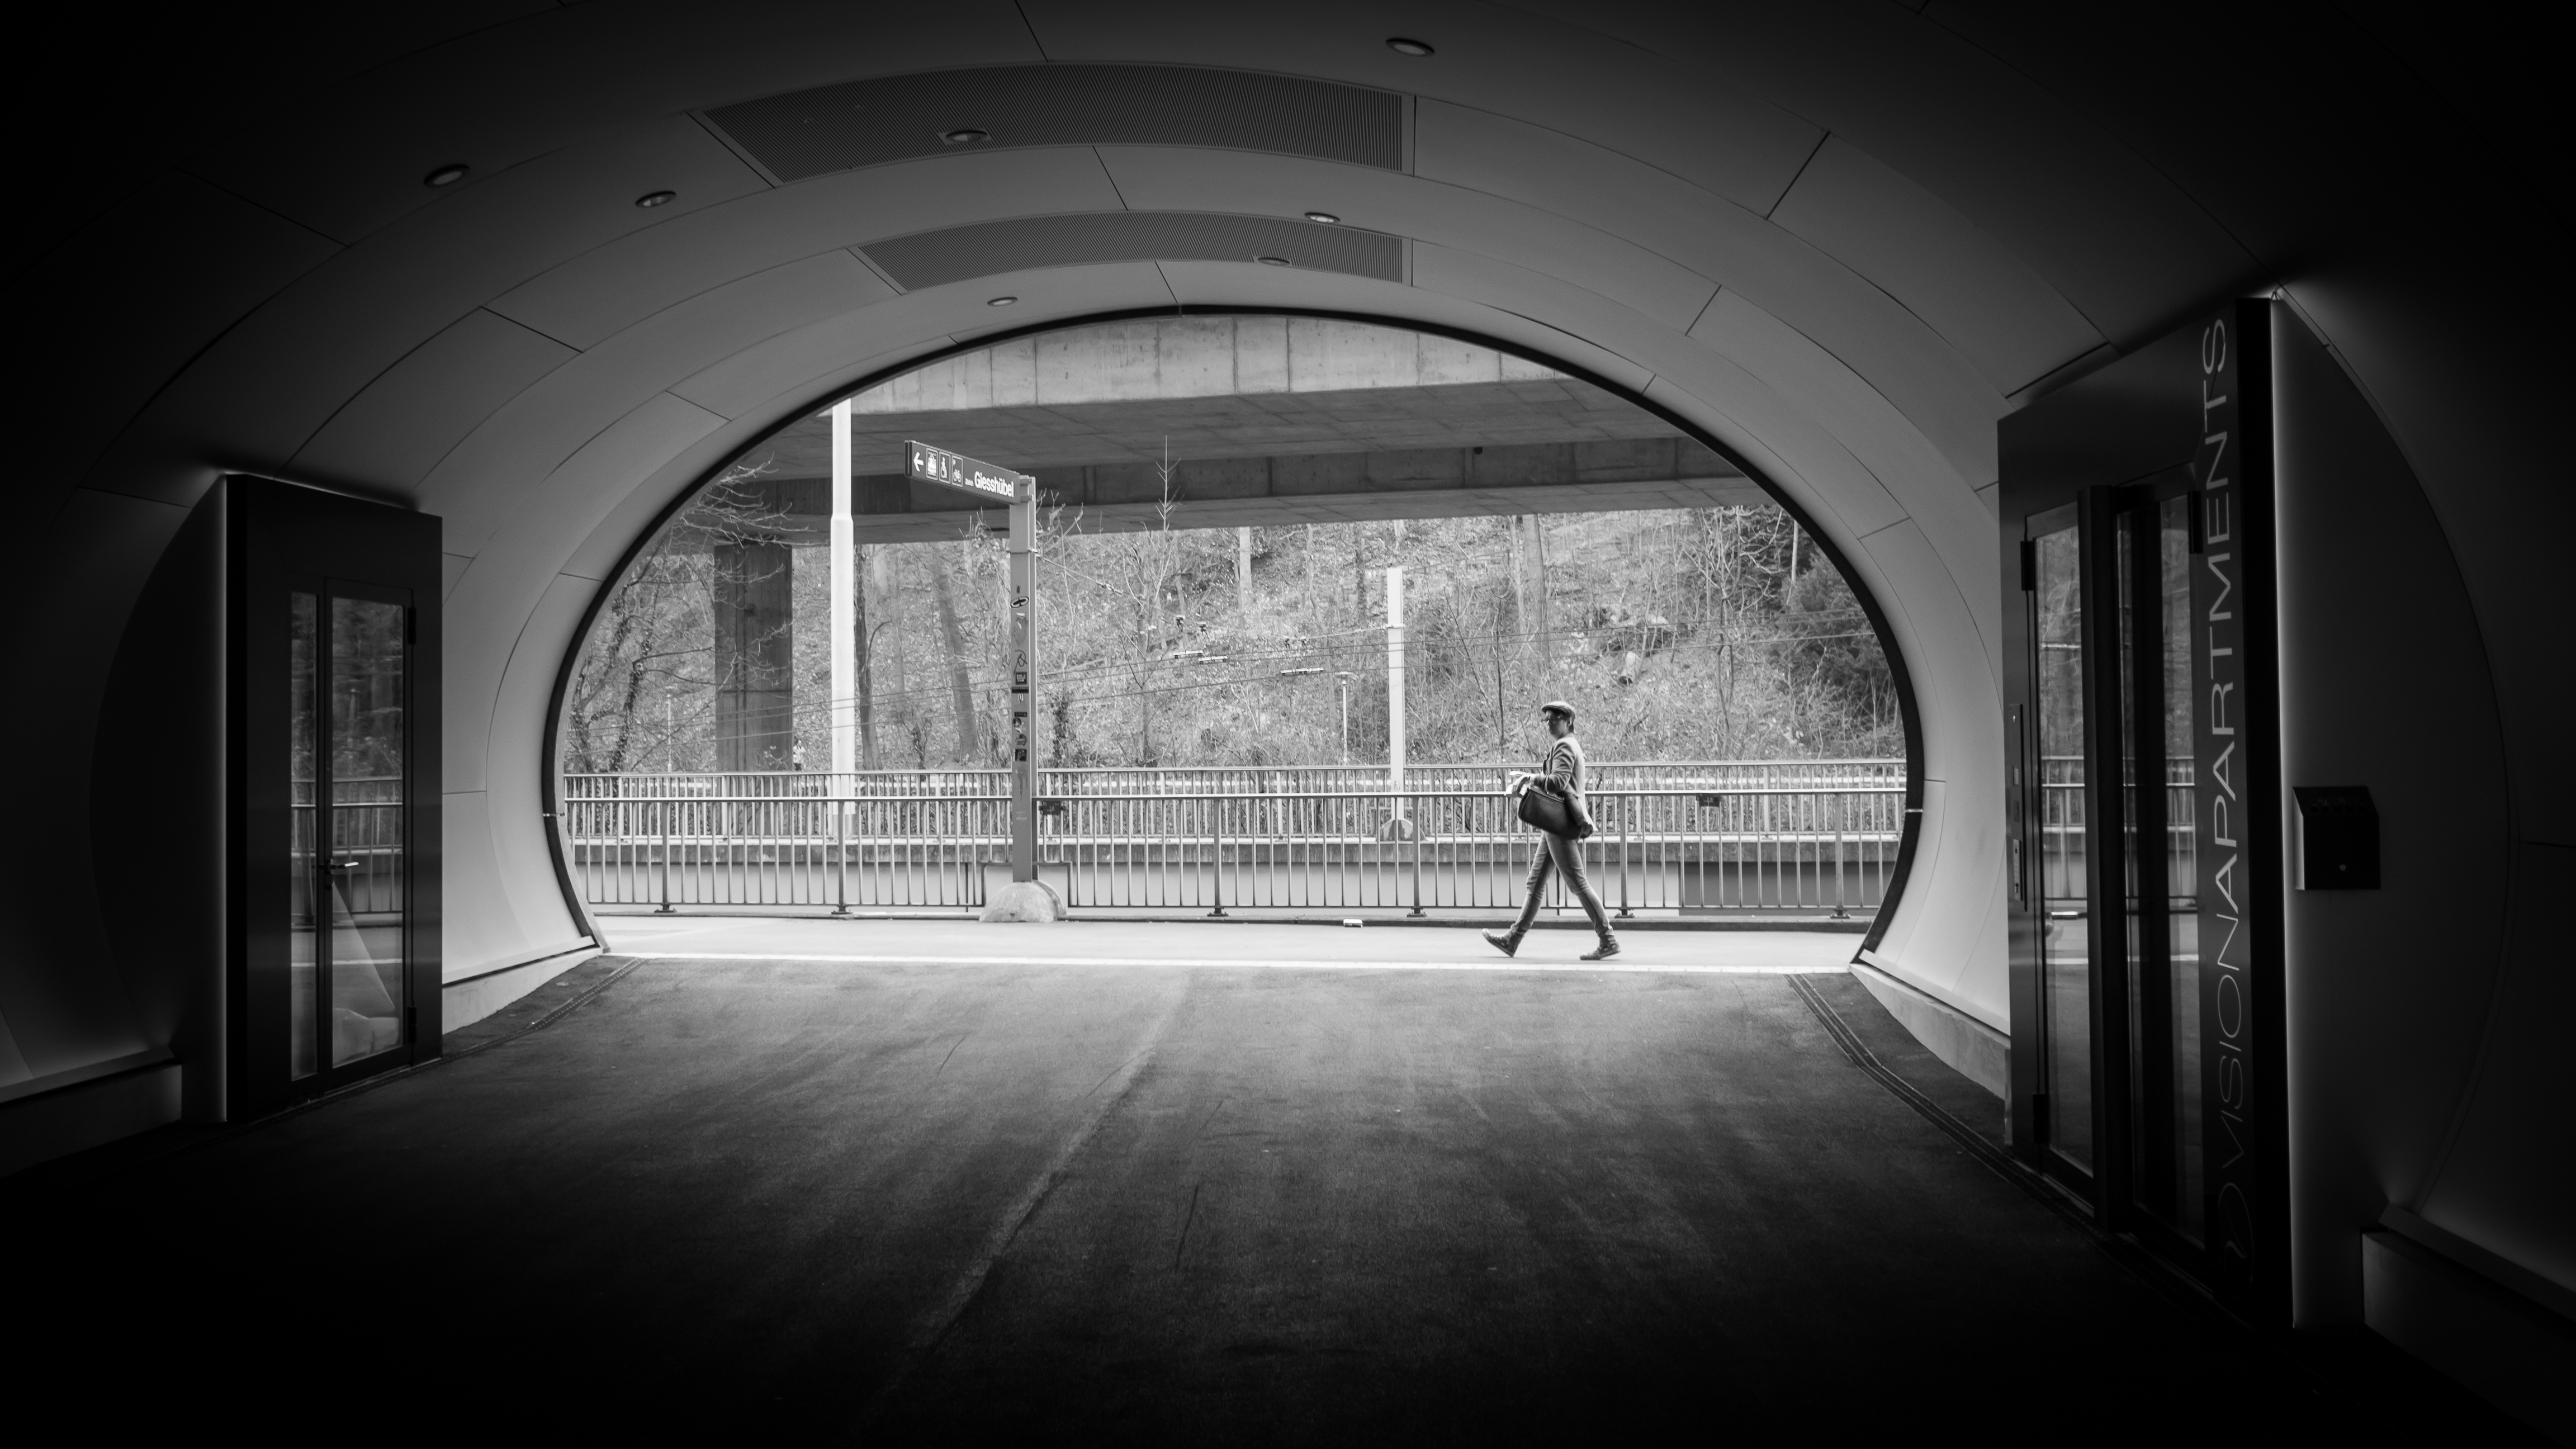
light, black and white, architecture, white, street, photography, subway, arch, hall, darkness, black, monochrome, streetphotography, flickr, thomas, symmetry, olympus, snapshot, omd, fuji, shape, leica, monochrom, leuthard, hcb, thomasleuthard, monochrome photography